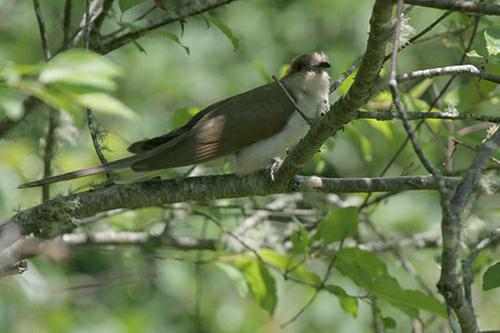
A photo of a black billed cuckoo